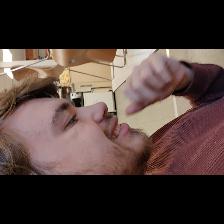
Label: Human